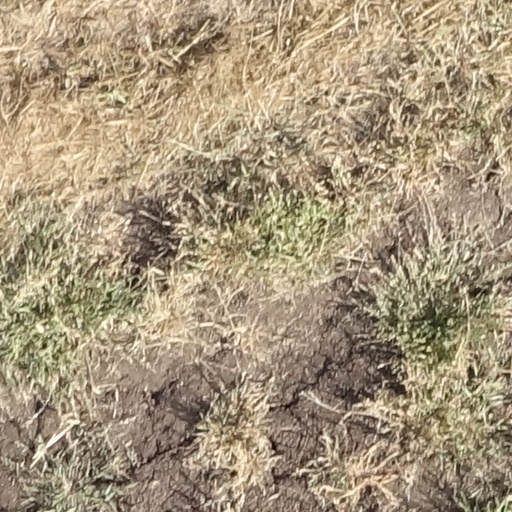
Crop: sorghum